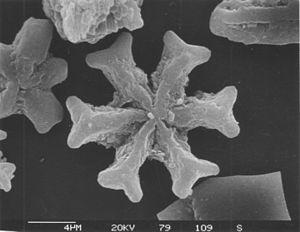
Les Haptophytes, ou Haptophyta, sont une division d'algues unicellulaires — elles sont parfois appelées Prymnesiophyta, mais ce nom n'a jamais été validé — caractérisées par la présence d'un appendice particulier différent des flagelles, l'haptonème.